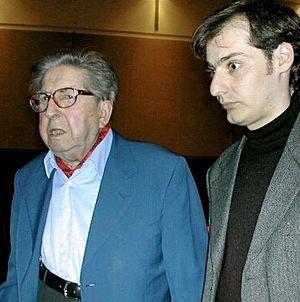
En compagnie d'Henri Dutilleux en participant au jury du Concours International de Composition Henri Dutilleux 2004
Candes-Saint-Martin, parfois abrégé « Candes » dans le langage courant, est une commune française du département d'Indre-et-Loire, en région Centre-Val de Loire.
Henri Dutilleux est un compositeur français de musique classique des périodes moderne et contemporaine, né le 22 janvier 1916 à Angers et mort le 22 mai 2013 à Paris.
Régis Campo est un compositeur de musique français, membre de l'Académie des beaux-arts.